Lasma Liepa

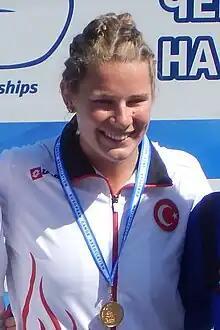
Liepa in 2016

Lasma Liepa (born 4 July 1988) is a Latvian-born Turkish sprint kayaker. She is a member of Antalya Gençlik Merkezi GSK in Antalya.